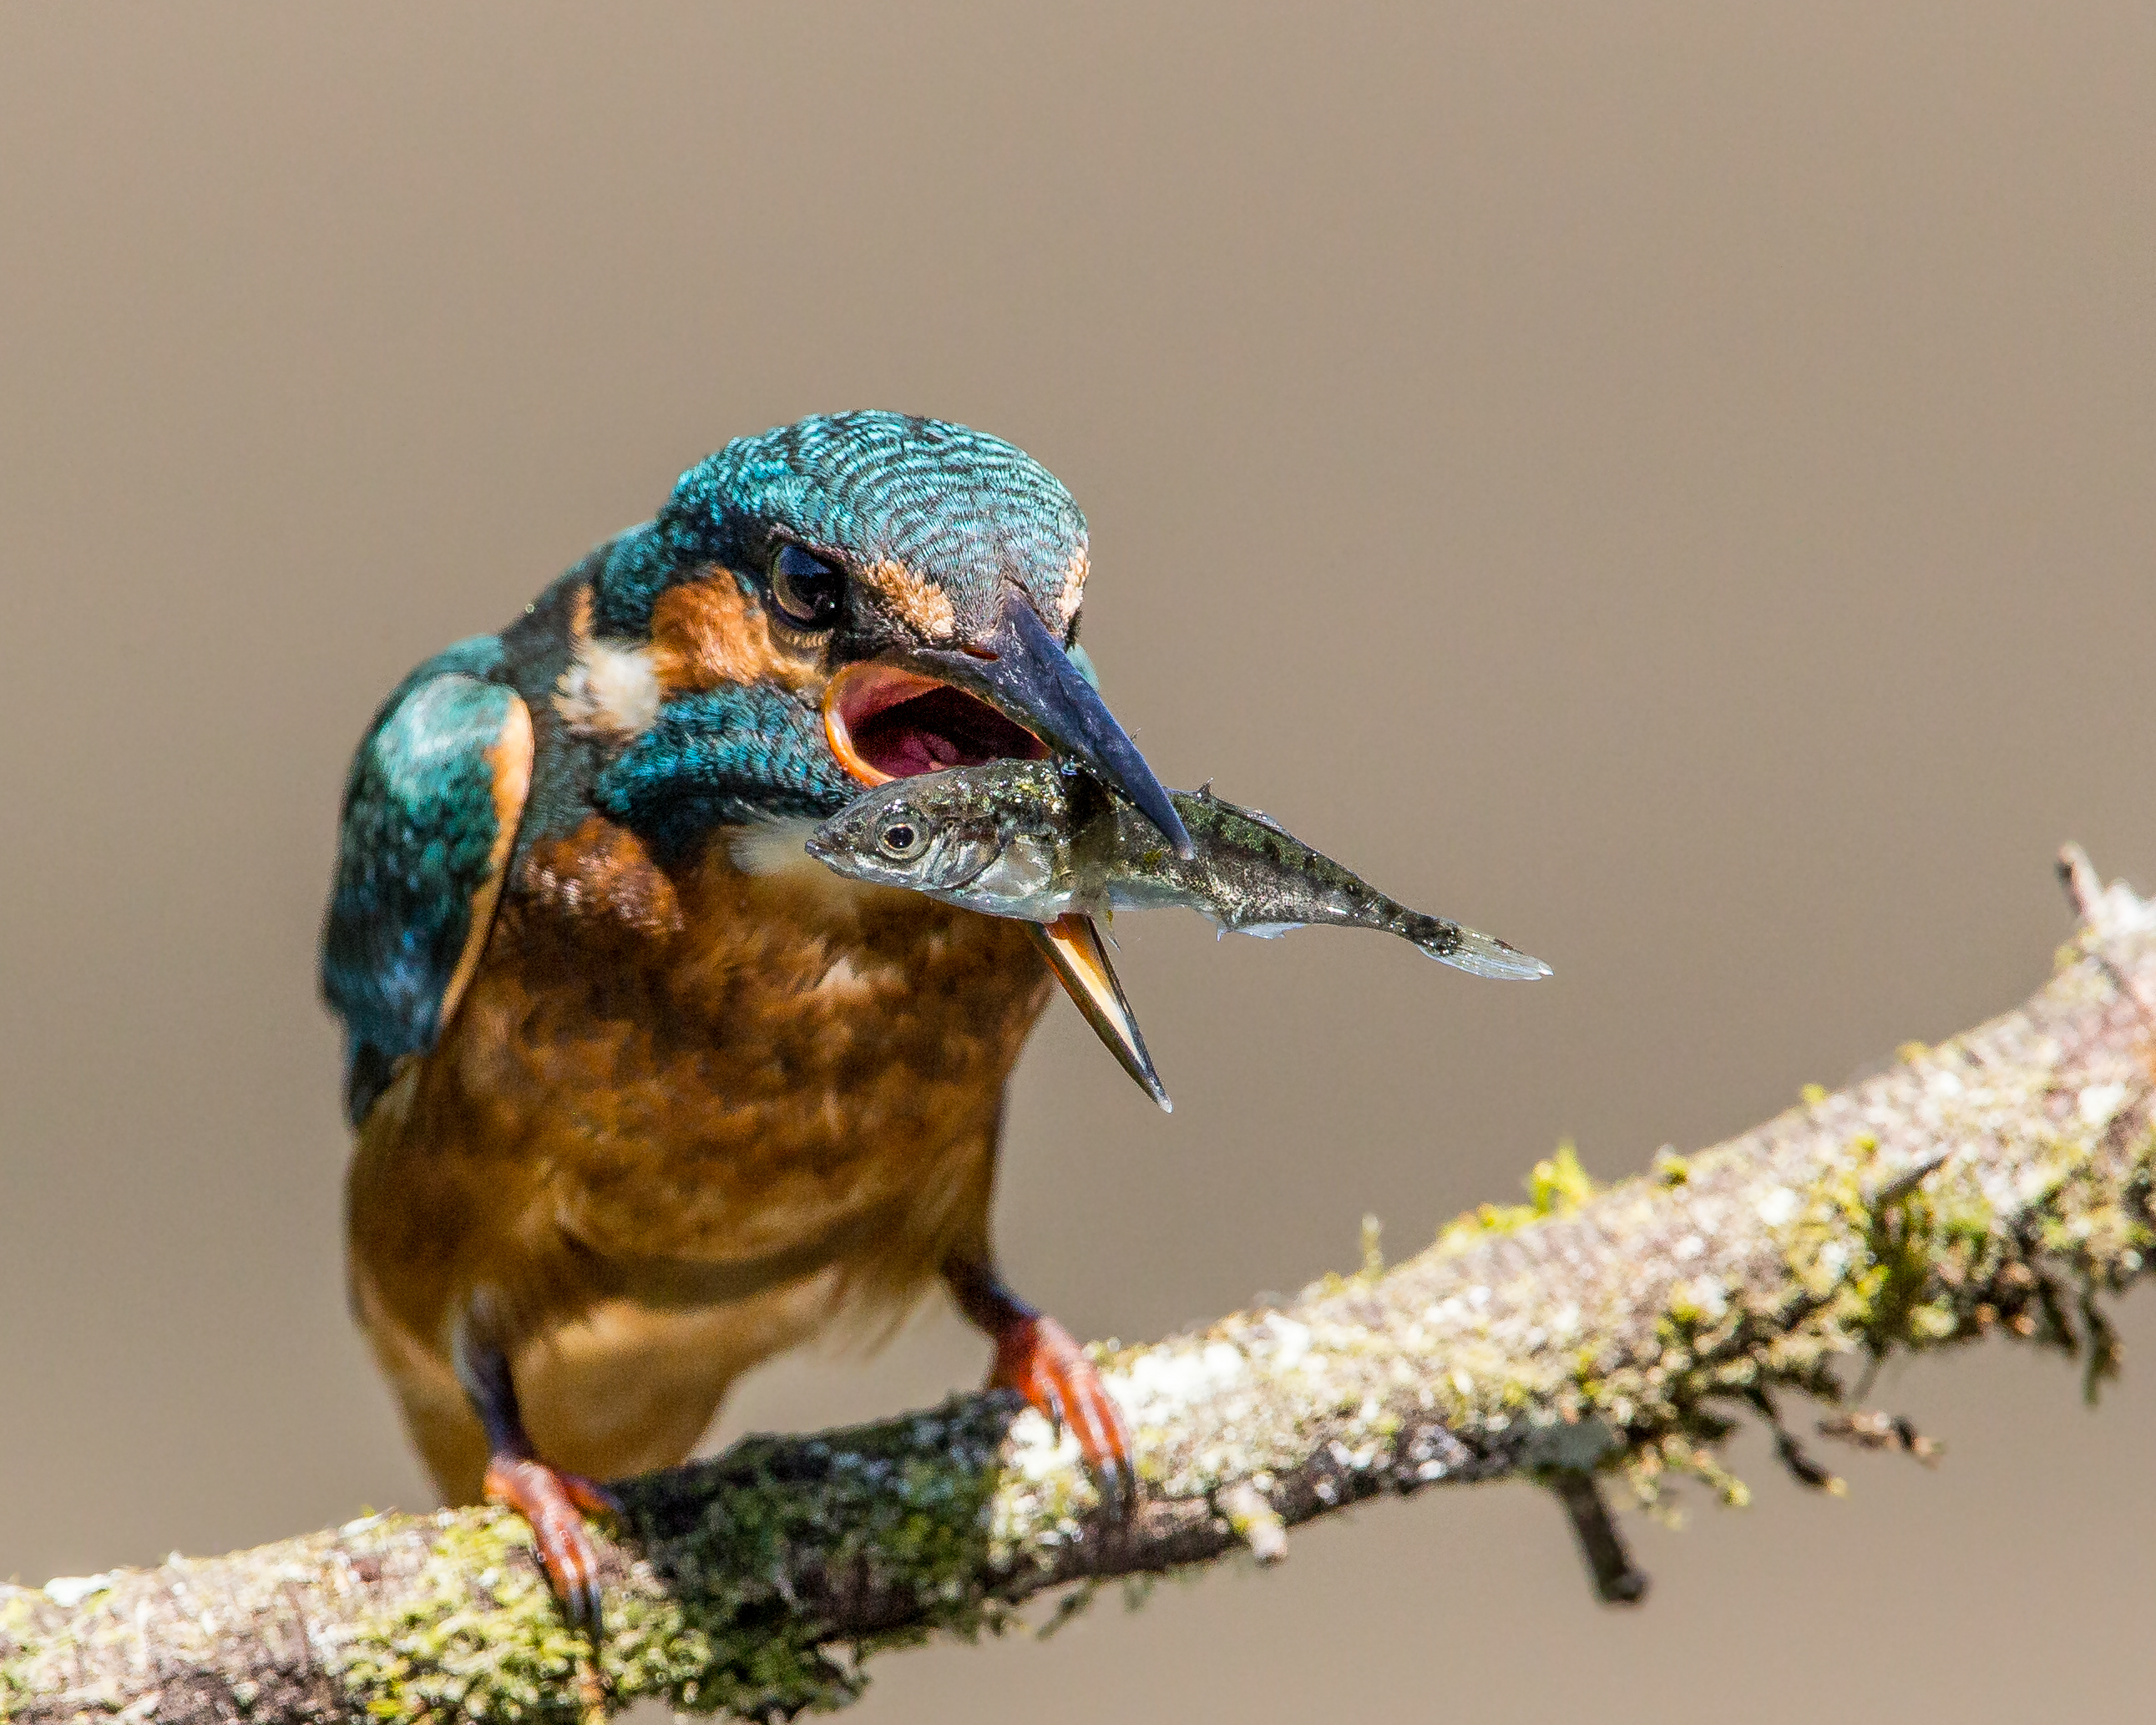
branch, bird, flower, escape, wildlife, beak, hummingbird, fauna, close up, vertebrate, kingfisher, stickleback, andymorffew, morffew, dropped, reprieve, wren, macro photography, perching bird